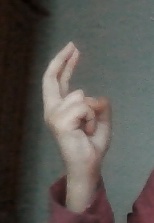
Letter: zay